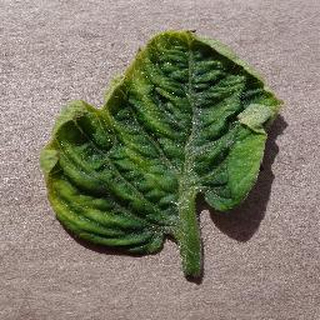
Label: tomato_yellow_leaf_curl_virus